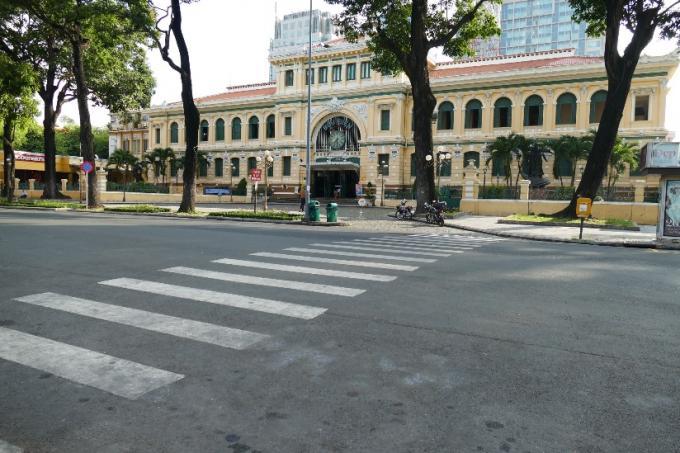
không có người nào đang di chuyển ở trên đường